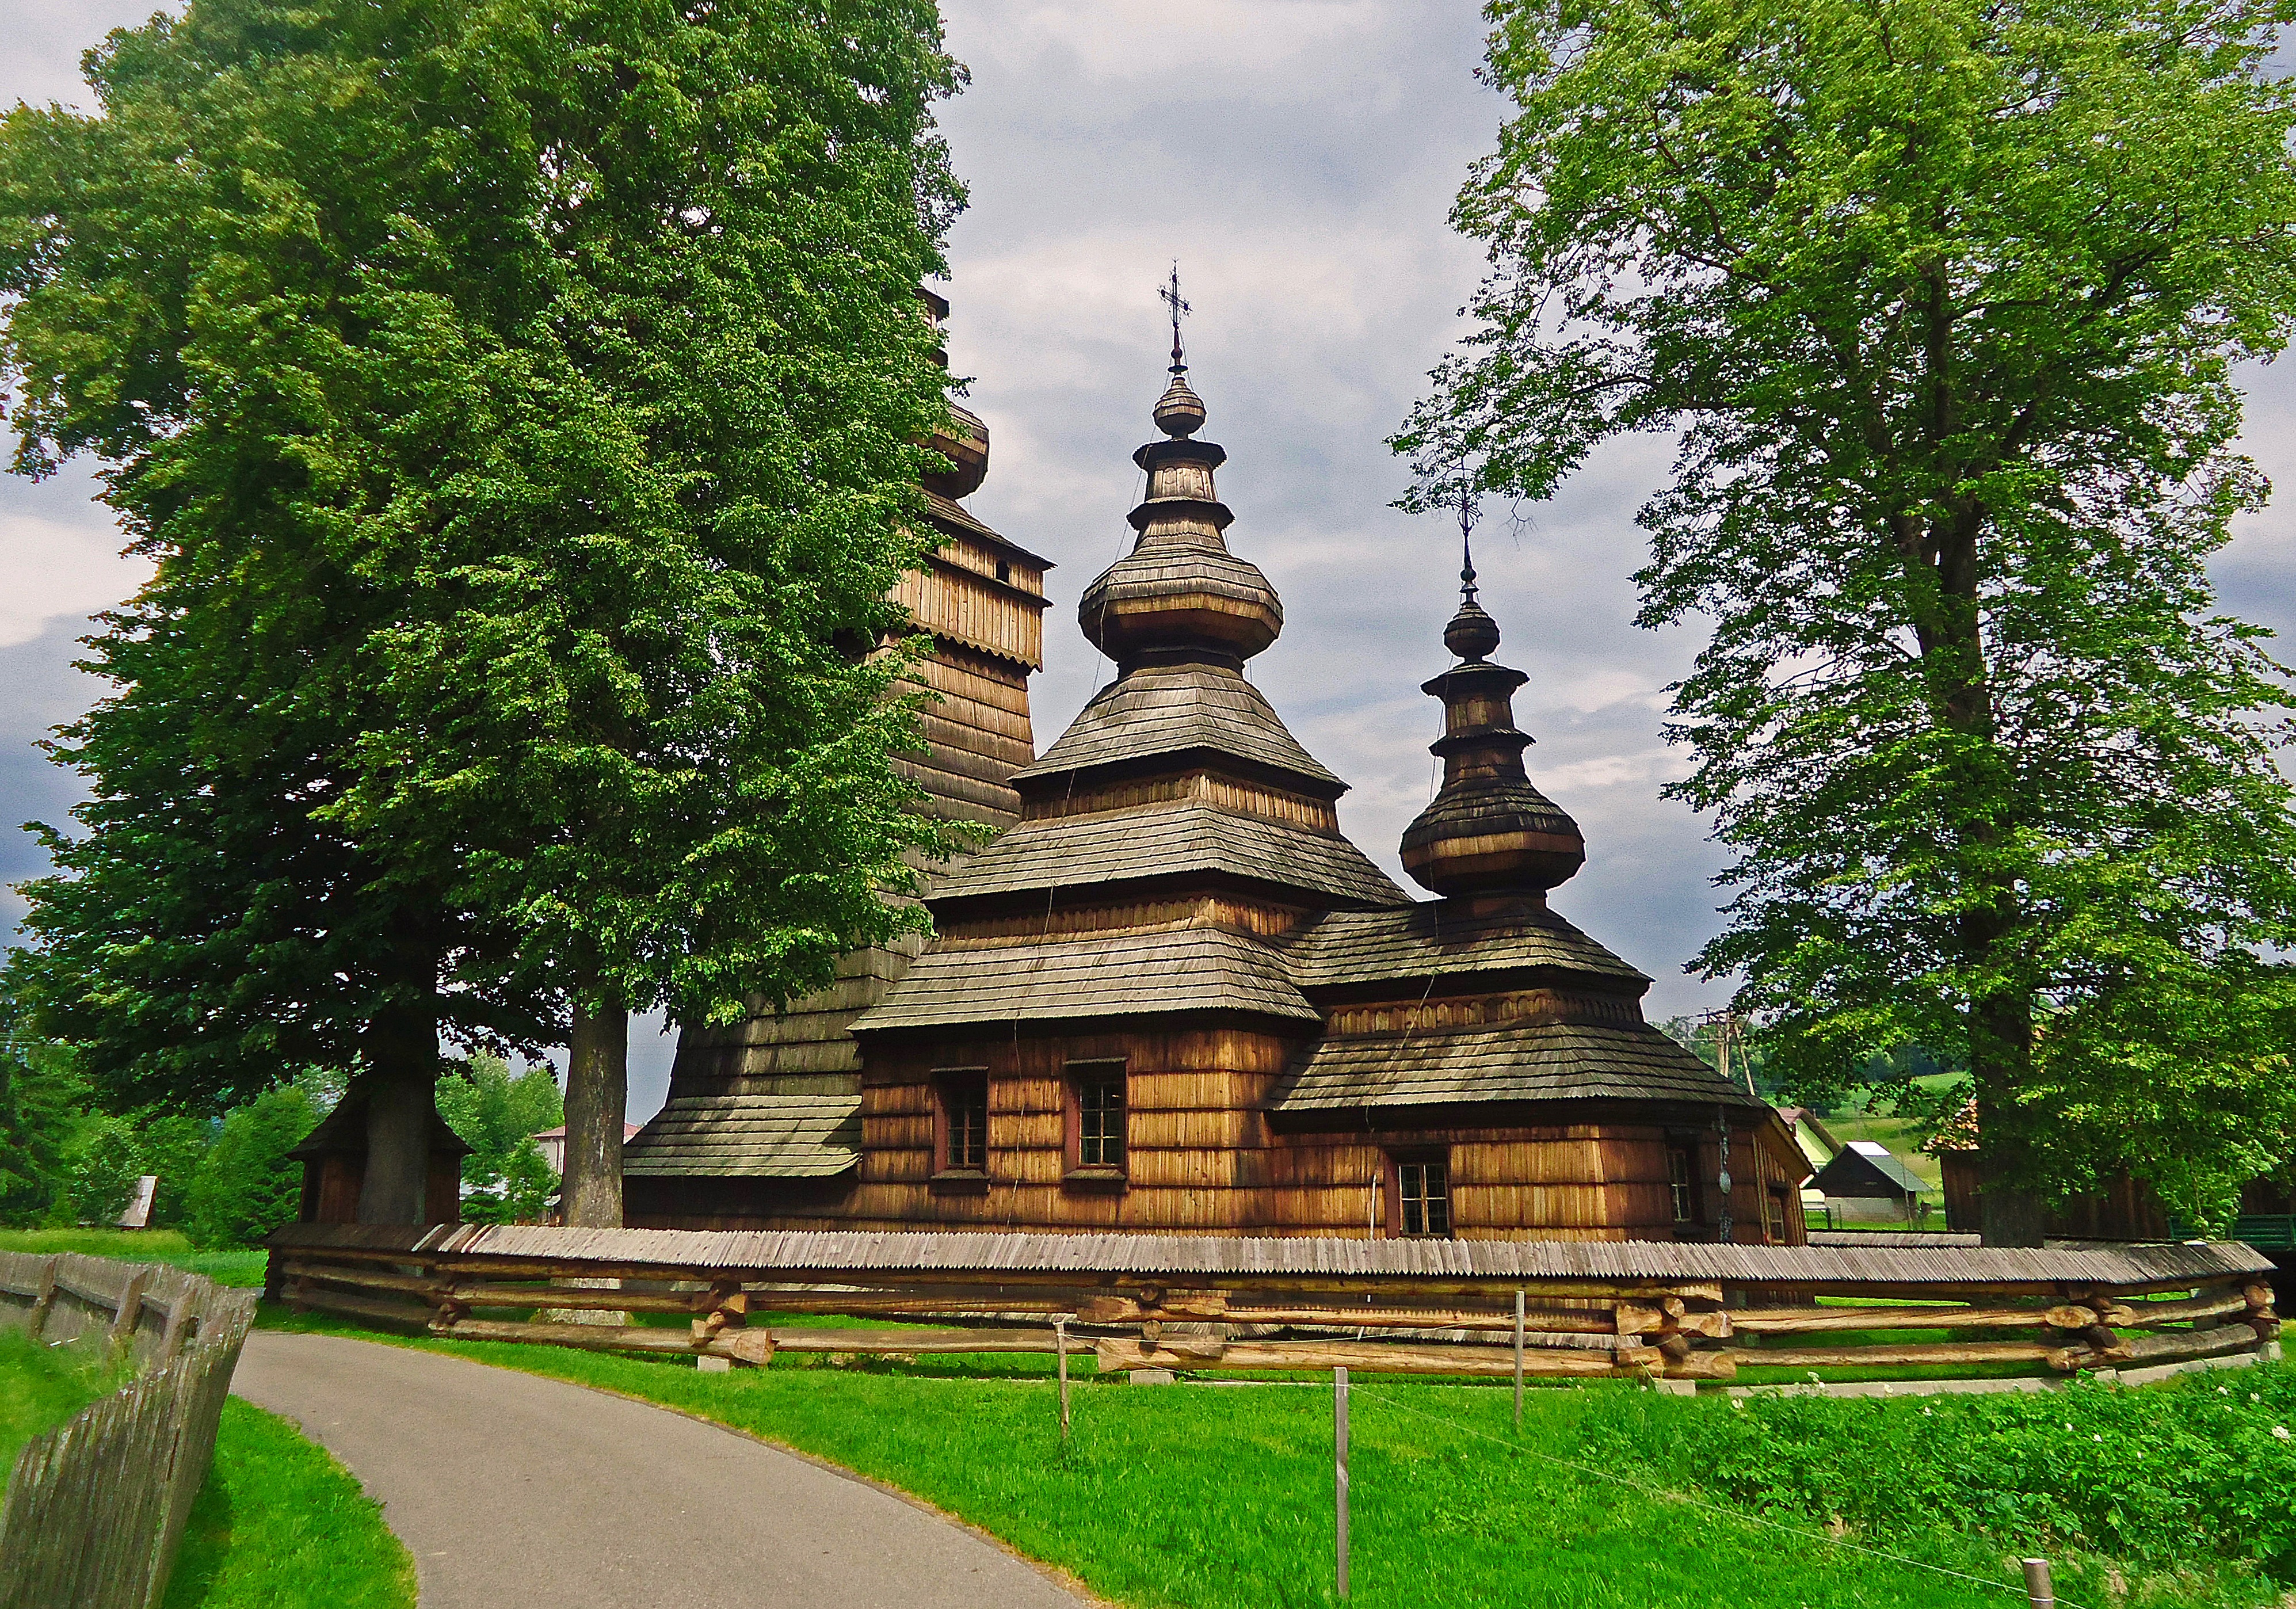
building, tower, garden, place of worship, temple, shrine, orthodox church, pagoda, wat, historic site, shinto shrine, church of st nicholas, the greek catholic church, paraskewii, kwiato is a commune, kwiato church